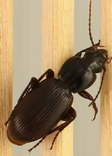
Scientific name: Pterostichus restrictus
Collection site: Niwot Ridge Mountain Research Station Site (NIWO), plot NIWO_002